Mena Creek, Queensland

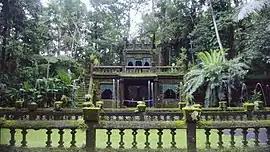
Paronella Park, 2004

Mena Creek is a rural locality in the Cassowary Coast Region, Queensland, Australia. In the , Mena Creek had a population of 210 people.